Mike Micka

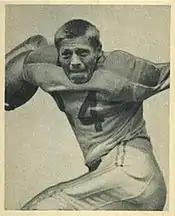
Micka on a 1948 Bowman football card

Michael Micka (June 18, 1921 – January 4, 1989) was an American football fullback in the National Football League (NFL) for the Washington Redskins and the Boston Yanks. He played college football at Colgate University and was drafted in the first round (eighth overall) of the 1944 NFL draft.